USS Canberra (CA-70)

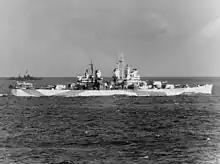
"Canberra" underway as part of Task Force 38 in 1944

At the start of October, "Canberra" joined Task Force 38, tasked with performing air raids on Okinawa and Taiwan, in preparation for the landings at Leyte. On 13 October, an air-dropped torpedo from a Japanese aircraft hit the cruiser below her armour belt. The explosion killed 23 personnel and exposed the engineering spaces to the ocean, stalling the ship. took "Canberra" under tow for a rendezvous with the tug , which took over the tow after putting a salvage crew aboard. During the tow, the salvage officer from "Munsee" was killed while diving in the cruiser's flooded engine room to make temporary repairs. A week into the tow towards Ulithi, "Munsee" was joined by the War Shipping Administration leased tug "Watch Hill". It took another week for the two tugboats to bring "Canberra" to the repair ship . After temporary repairs at Manus, "Canberra" sailed under her own power to Boston Navy Yard. The cruiser was docked for repairs, which lasted from February to October 1945. The cruiser was deployed to the west coast of the United States in late 1945.